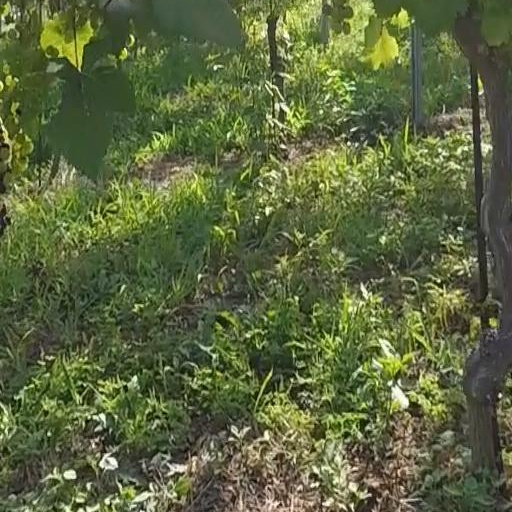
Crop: grape